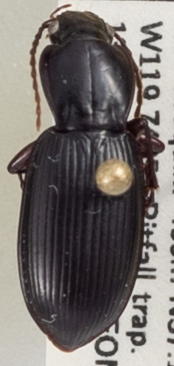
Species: Pterostichus panticulatus
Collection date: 2022-04-13
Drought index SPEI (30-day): -0.644
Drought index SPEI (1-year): -2.09
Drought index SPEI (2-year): -2.09